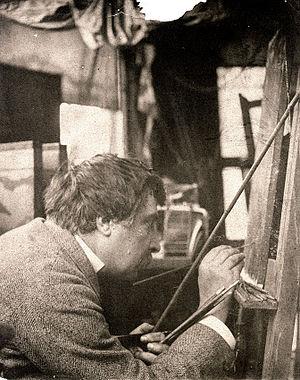
James Tissot